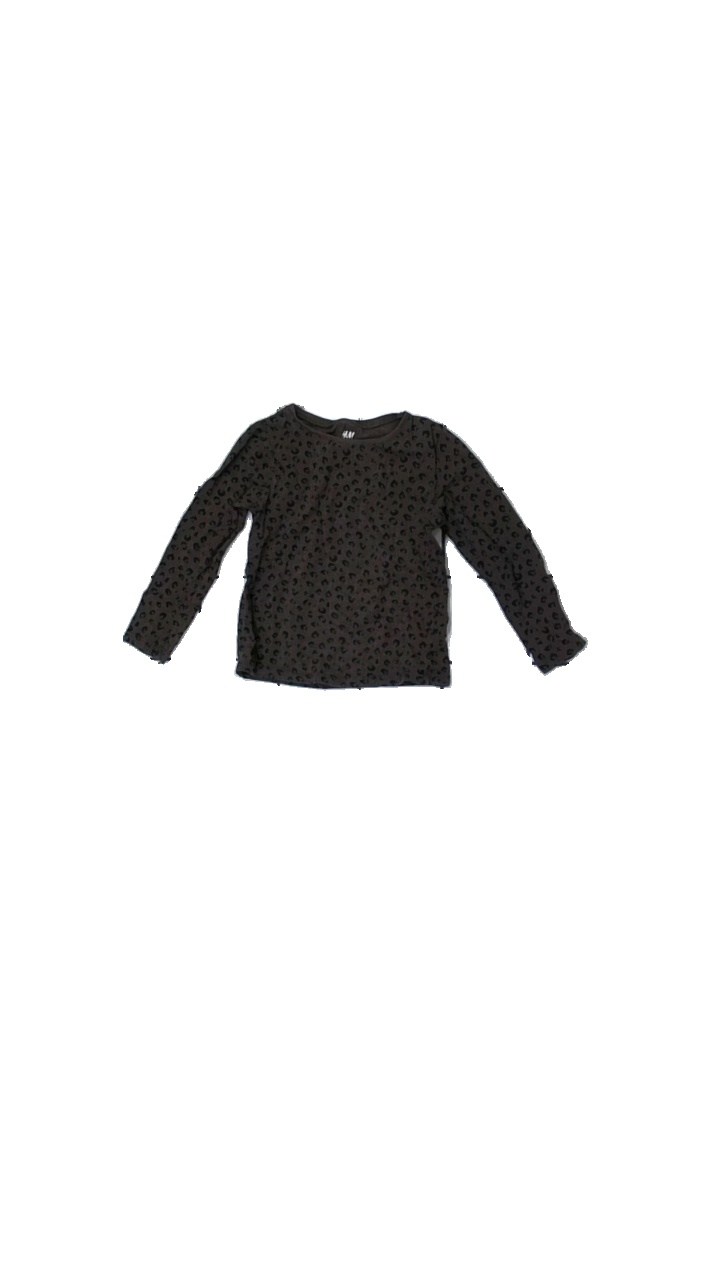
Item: Top (Children)
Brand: H&m
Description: Top with animal print
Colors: Brown, Black
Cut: Regular, C-collar
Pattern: Animal print
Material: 100% Cotton
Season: All
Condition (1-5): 5
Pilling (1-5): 5
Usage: Reuse
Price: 50-100